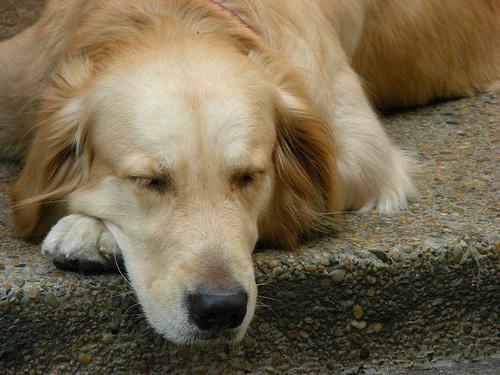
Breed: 5355-n000126-golden_retriever